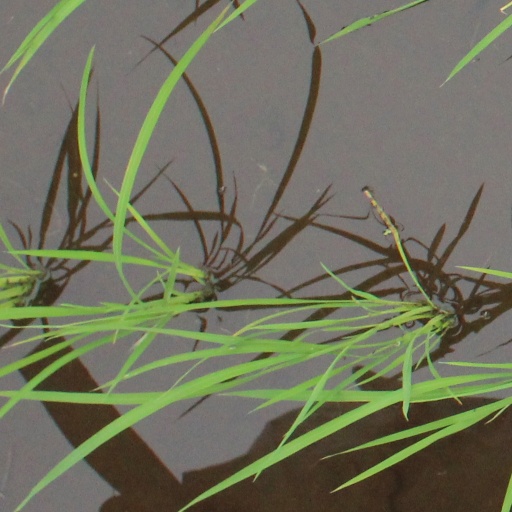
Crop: rice